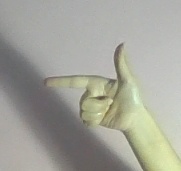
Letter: yaa